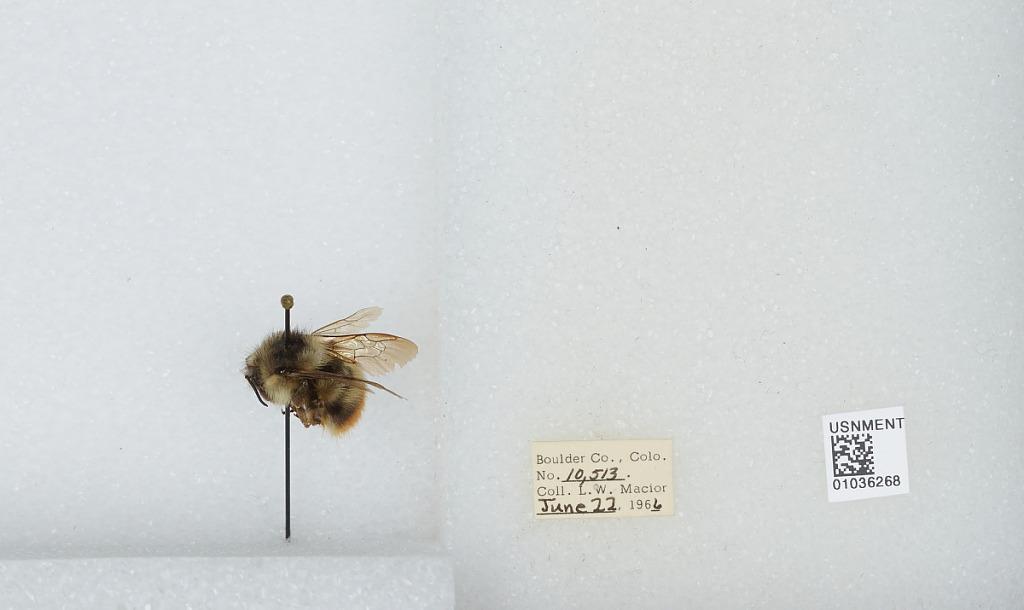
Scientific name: Bombus (Pyrobombus) mixtus Cresson
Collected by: L. Macior
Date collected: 1966-6-22
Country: United States
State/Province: Colorado
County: Boulder
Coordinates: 40.015, -105.27